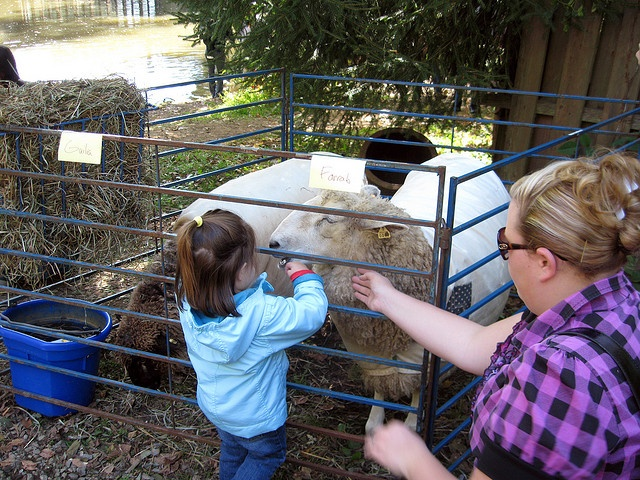
A woman standing next to a little girl near an animal.
A couple of sheep are standing in a pin
A young girl who is petting a sheep in a cage.
A woman and a child are petting a sheep in a pen.
A couple of people standing by a fence with some sheep.